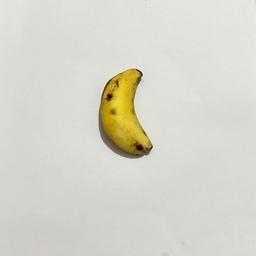
Banana variety: Sabri Kola